Mali

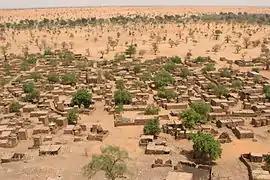
Village in the Sahel region

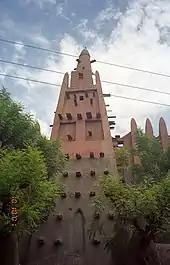
Konoguel Mosque tower

Mali's population encompasses a number of sub-Saharan ethnic groups. The Bambara are by far the largest single ethnic group, making up a third of the population. The largest ethnic groups are Bambara (33.3%), Fulani (Peuhl) (13.3%), Sarakole/Soninke/Marka (9.8%), Senufo/Manianka (9.6%), Malinke (8.8%), Dogon (8.7%), Sonrai (5.9%), Bobo (2.1%), Tuareg/Bella (1.7%), other Malian (6%), from members of Economic Community of West Africa (0.4%), other (0.3%) (2018 est.). In Mali and in Niger, the Moors are also known as Azawagh Arabs, named after the Azawagh region of the Sahara. They speak mainly Hassaniya Arabic, one of the regional varieties of Arabic.